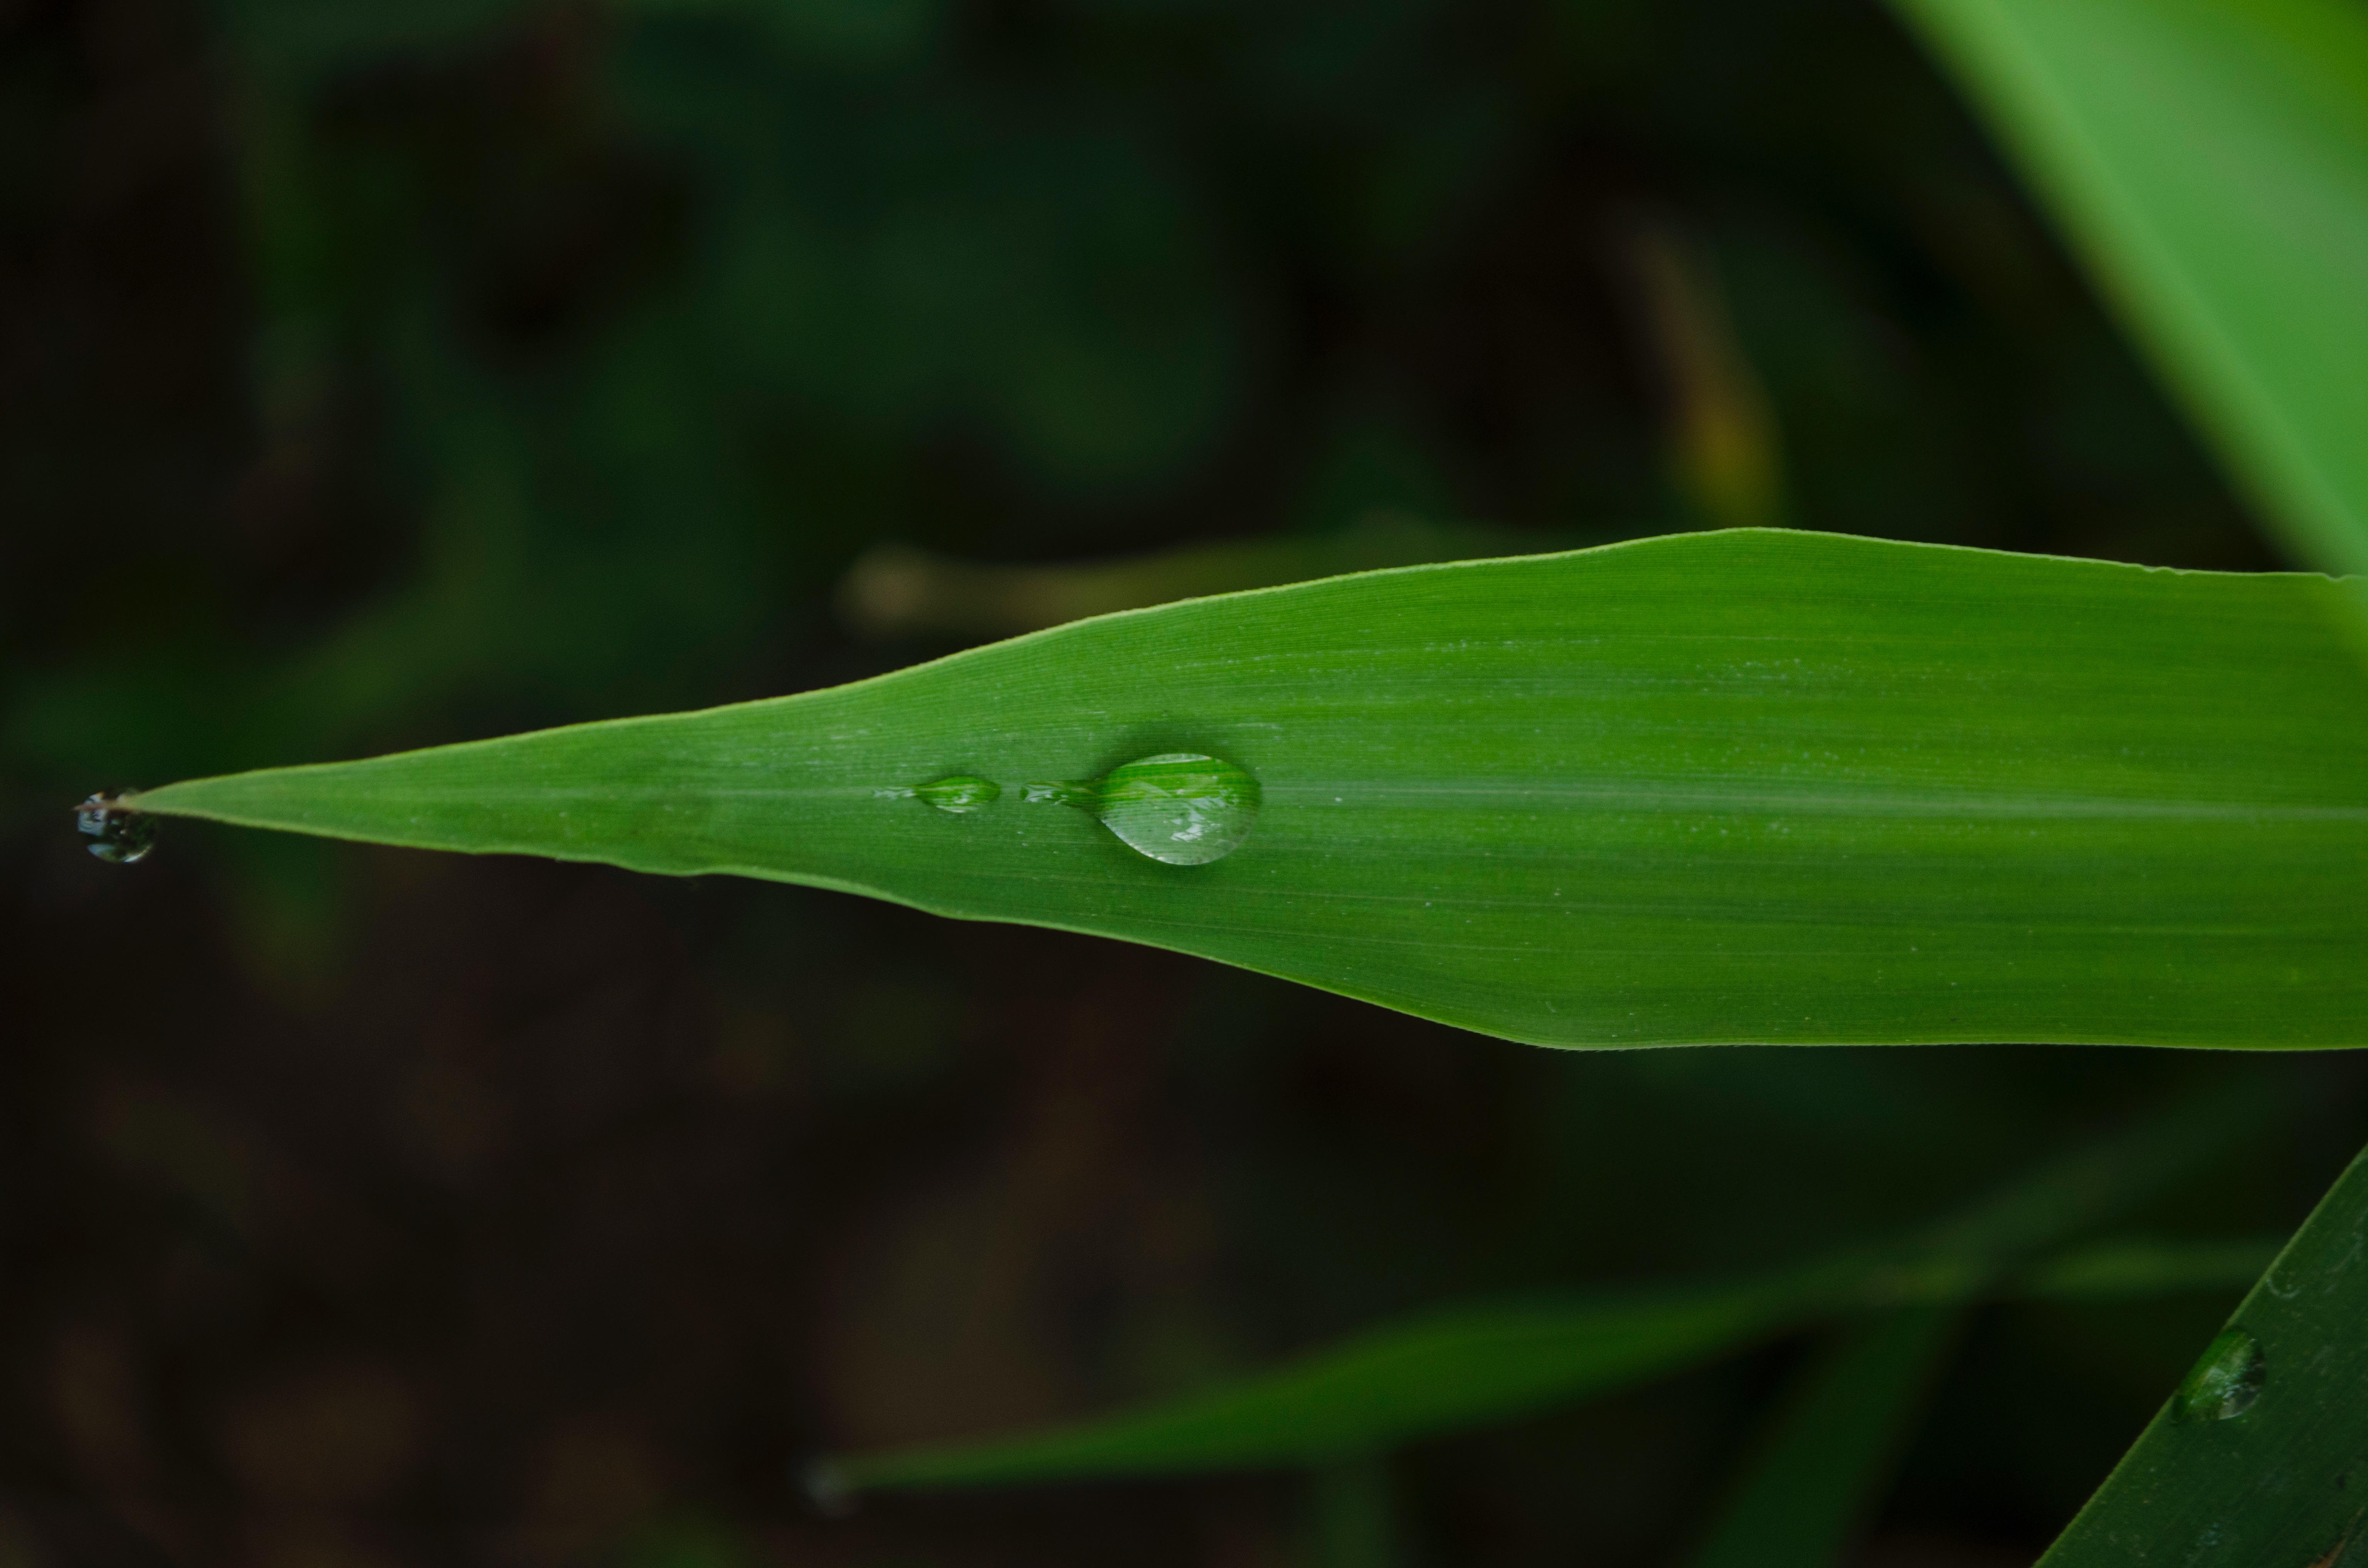
nature, grass, plant, leaf, flower, green, botany, flora, fauna, close up, arum, macro photography, grass family, plant stem